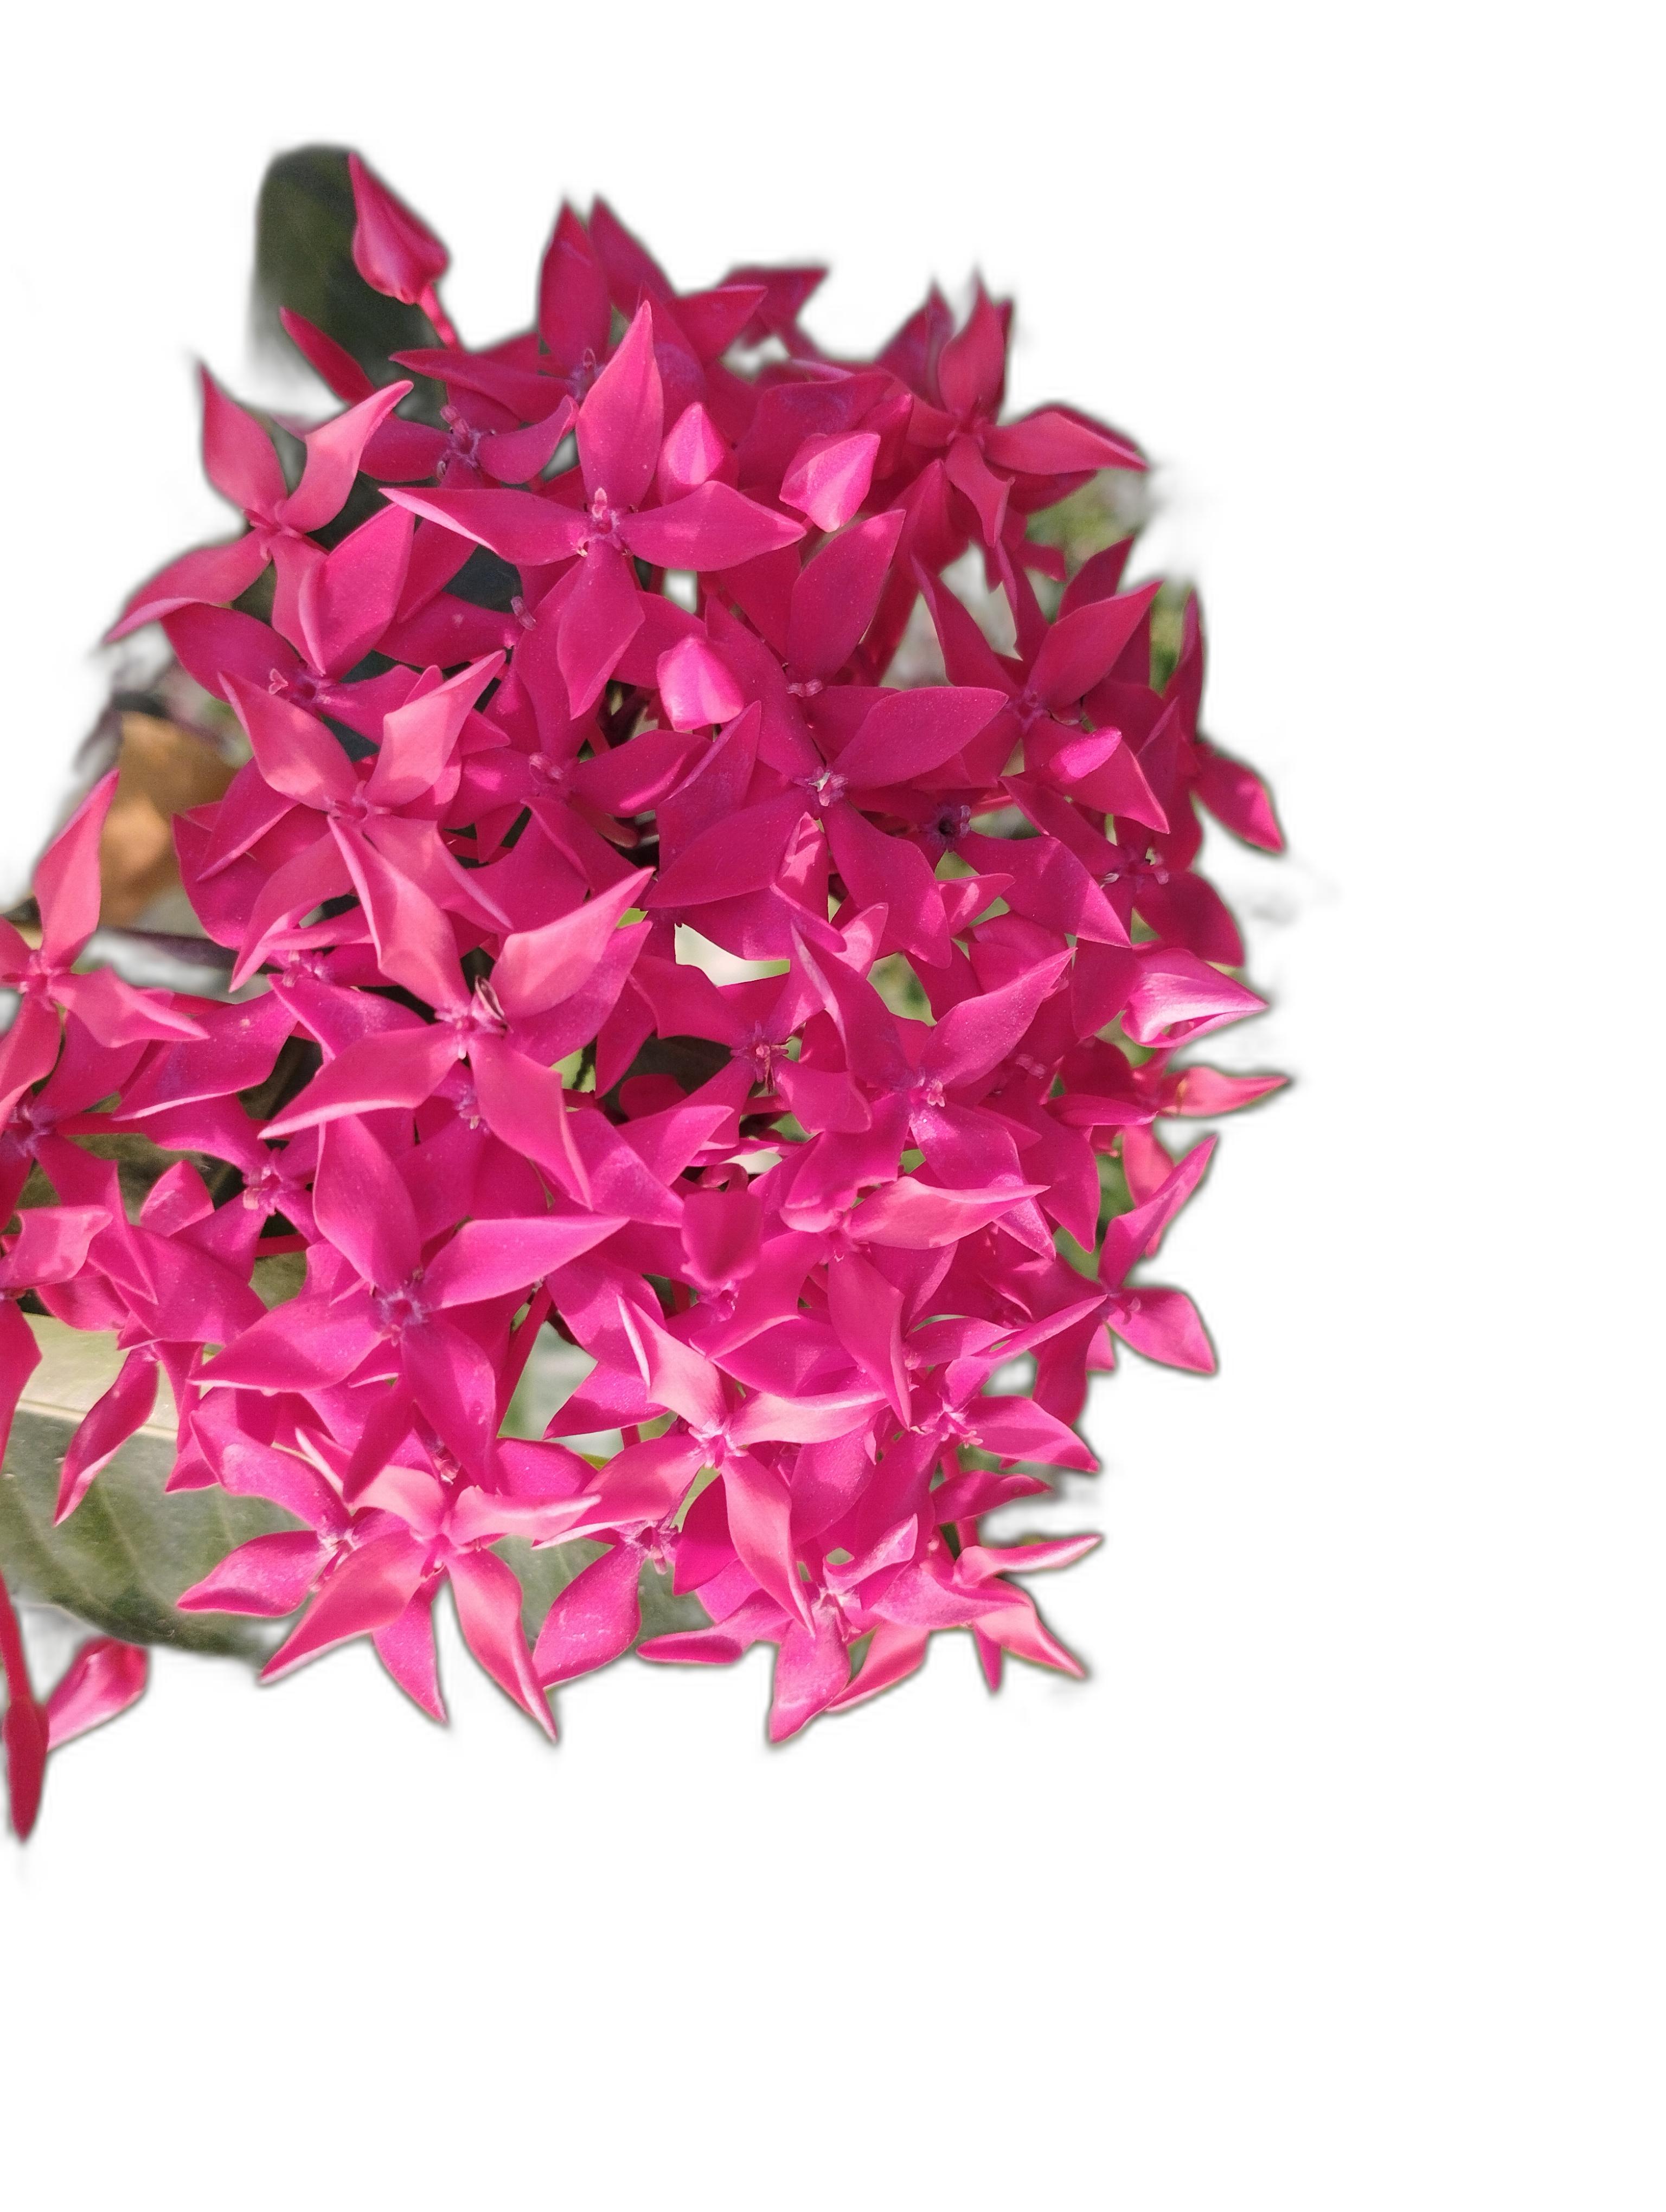
Label: Jungle geranium